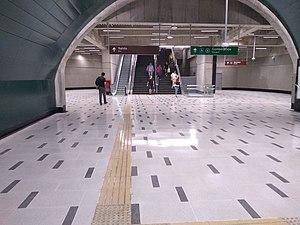
Irarrázaval est une station sur les lignes 3 et 5 du métro de Santiago, dans la commune de Ñuñoa.